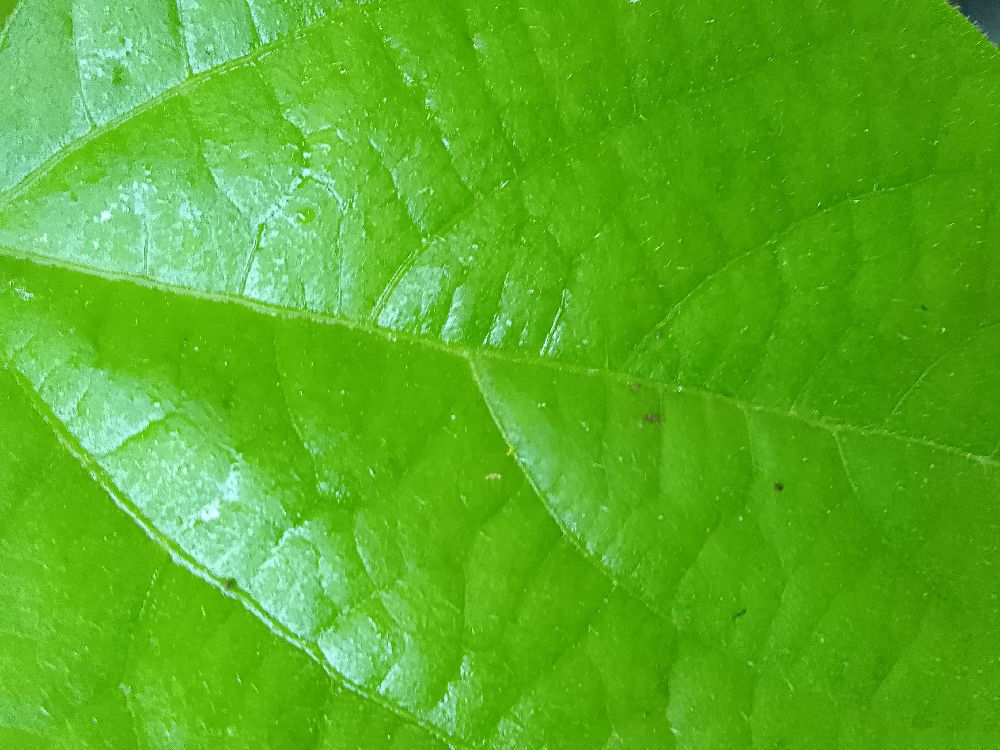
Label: healthy